Do Bigha Zamin

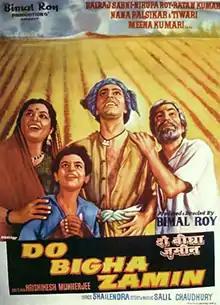
Film poster

 is a 1953 Indian Hindi-language drama film directed by Bimal Roy. Based on Rabindranath Tagore's Bengali poem "Dui Bigha Jomi" and "Rickshawalla", a short story written by composer Salil Chowdhury, the film stars Balraj Sahni and Nirupa Roy in lead roles. Known for its socialist theme, "Do Bigha Zamin" is considered an important film in the early parallel cinema of India, and a trend setter.